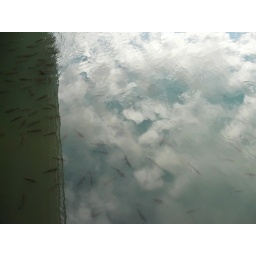
An almost abstract reflection of clouds in a river full of fishes.